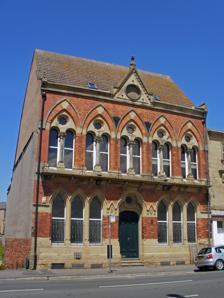
Building: The Fielden Free Library, Fleetwood
Country: Unknown
Year built: 1863
This article is an orphan , as no other articles link to it . Please introduce links to this page from related articles ; try the Find link tool for suggestions. ( April 2022 ) Library in Lancashire, England Fielden Free Library Former Public Library, Fleetwood, 2011 Location within Lancashire General information Type Library Architectural style Venetian Gothic Address Dock Street Town or city Fleetwood , Lancashire Country England Coordinates 53°55′29″N 3°00′28″W / 53.9248°N 3.0079°W / 53.9248; -3.0079 Design and construction Main contractor Thomas Atkinson Drummond Listed Building – Grade II Official name Fleetwood Museum and Public Library, Fleetwood Designated 31 March 1978 Reference no. 1072428 What became the Fielden Free Library started life as the Whitworth Institute, built in the Venetian Gothic style in 1863. It was bought  by Samuel Fielden in 1887 and offered to the town as a public library . It remained the town's library until a new building was opened by Lancashire County Council in May 1988. Benjamin Whitworth, Samuel Fielden and the Free Library The Institute was paid for by Benjamin Whitworth from Manchester who appears in the 1861 Census on Queens Terrace in Fleetwood as a Cotton Broker and Ship Owner. It was built on the site of the former Mechanic's Institute and played a similar role in offering a social centre for working people and a place of education and recreation. The builder was Thomas Atkinson Drummond whose company built a great deal of the original town of Fleetwood. Above the entrance the words 'Public Hall and Reading Room' are carved along with the year 'AD 1863'. One of the Librarians at the Institute was the dialect poet Samuel Laycock who spent a short here from 1867 before moving to Blackpool . Samuel Fielden bought the library from Whitworth in 1887 and gave it to the town on condition that the Improvement Commissioners adopted the Free Public Libraries Act. This proposal wasn't adopted immediately but after initial indecision it  was accepted and the building became the Fielden Free Library. The Fielden Free Library Committee minute book, on 23 August 1887 records that, 'The chairman detailed the provisions of the Acts of Parliament which the meeting would be invited to adopt in order to carry on within the premises recently purchase by Mr Fielden'. In 1976 the building was altered to accommodate the Fleetwood Maritime Museum . The Museum remained there until 1991 when it moved to new premises in the former Town Hall on Queen's Terrace References